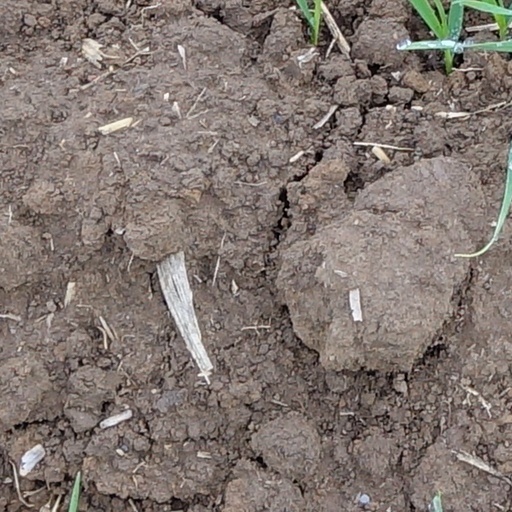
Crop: wheat